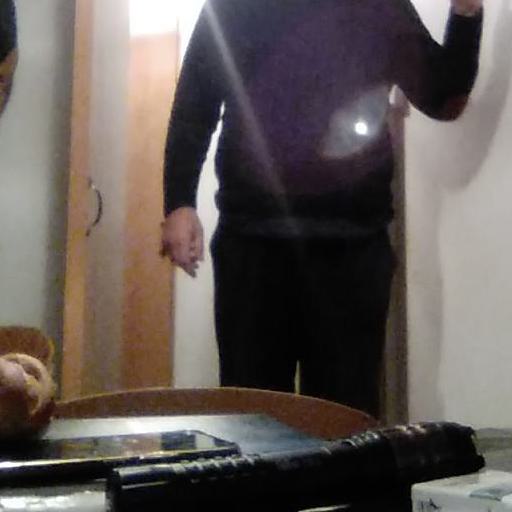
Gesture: no_gesture